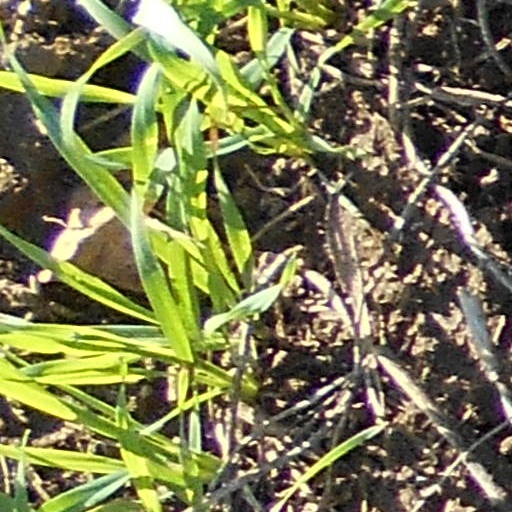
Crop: wheat